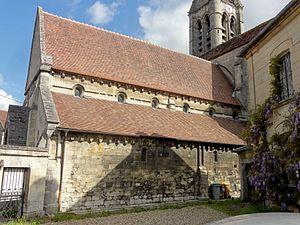
L'église Saint-Pierre-et-Saint-Paul est une église catholique paroissiale située à Villers-Saint-Paul, en France. Comme nombre d'églises médiévales de la région, elle associe une nef romane du XIIᵉ siècle à un chœur gothique du XIIIᵉ siècle, mais les deux parties bien distinctes présentent des particularités qui rendent l'église unique en son ensemble. La position du clocher entre croisillon nord et chœur est inhabituelle pour la région. La nef possède un portail monumental roman à la multiple archivolte, et surtout des corniches dont non seulement les modillons sont sculptés, mais également les intervalles, avec les motifs les plus divers. À l'intérieur, les grandes arcades ouvrant sur les bas-côtés sont parmi les premières du département à être en tiers-point, et elles retombent sur des chapiteaux d'une sculpture archaïque, avec également une multitude de motifs. Le chœur, qui forme un ensemble homogène avec le transept, se caractérise par son plan, avec des croisillons et des chapelles latérales de deux travées successives chacun au lieu d'une seule, et par la diversité des types de fenêtres et l'abondance de l'éclairage.